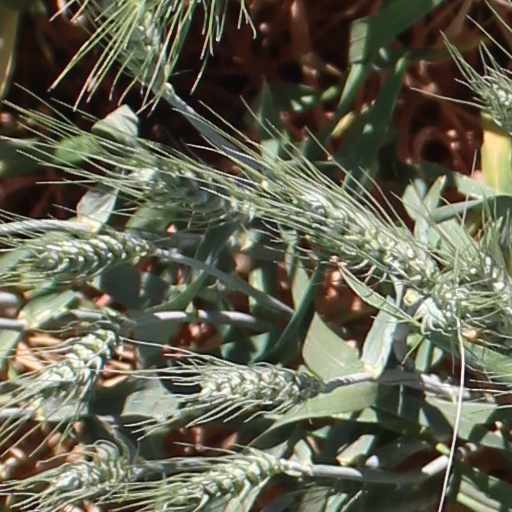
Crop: wheat